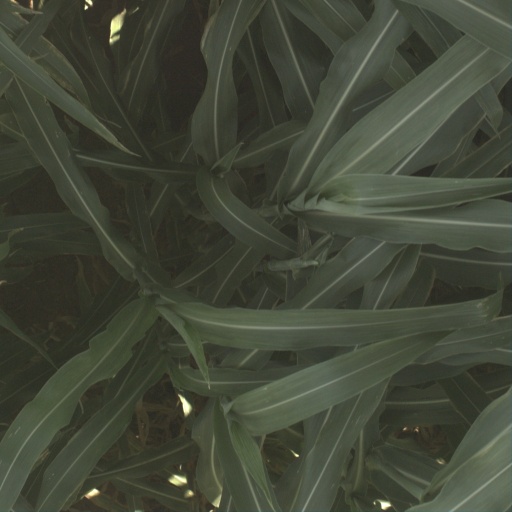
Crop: sorghum